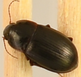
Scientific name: Amara quenseli
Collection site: Niwot Ridge NEON (NIWO), plot NIWO_013